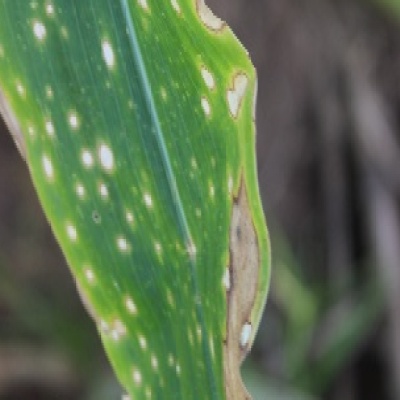
Label: Corn_(Maize)___Leaf_Spot